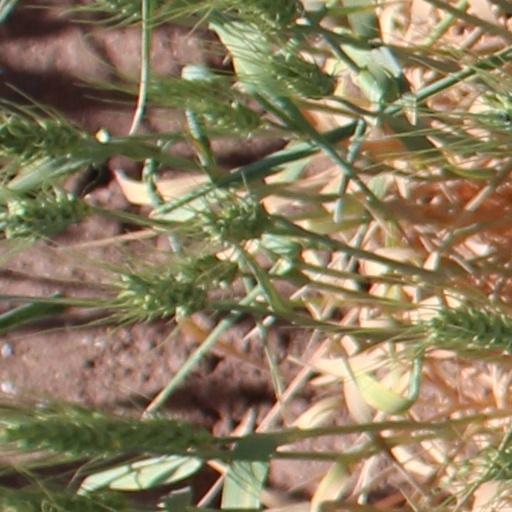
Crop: wheat